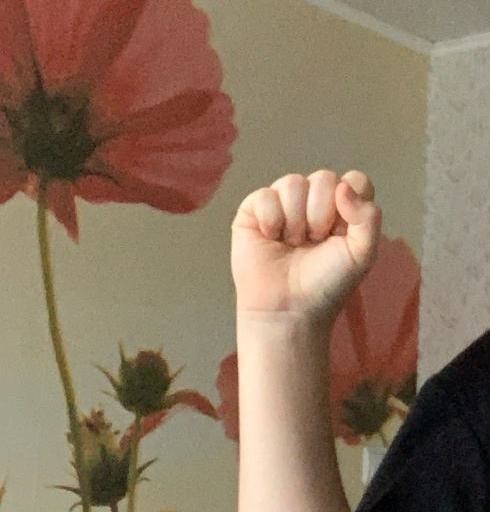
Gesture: fist